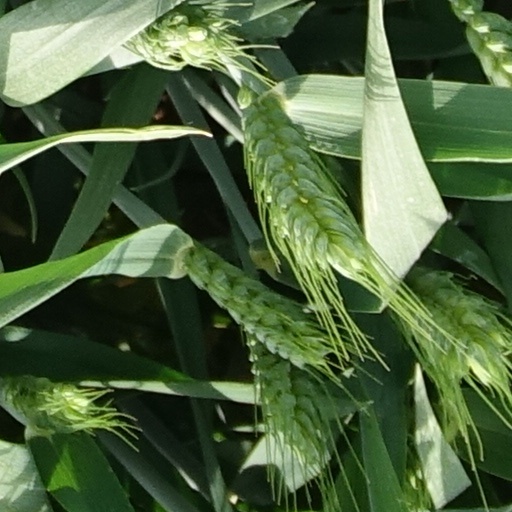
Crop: wheat